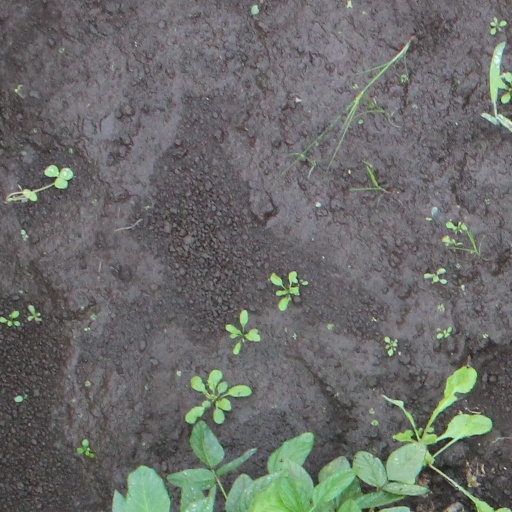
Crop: soybean